School for Scoundrels (1960 film)

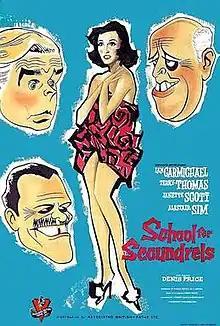
Original UK poster

School for Scoundrels (also known as School for Scoundrels Or How to Win without Actually Cheating) is a 1960 British comedy film directed by Robert Hamer (and, uncredited, Cyril Frankel and Hal E. Chester) and starring Ian Carmichael, Terry-Thomas, Janette Scott and Alastair Sim. It was inspired by the "Gamesmanship" series of books by Stephen Potter. The film has been remade twice: in Bollywood as "Chhoti Si Baat" (1975) and in Hollywood as "School for Scoundrels" (2006).